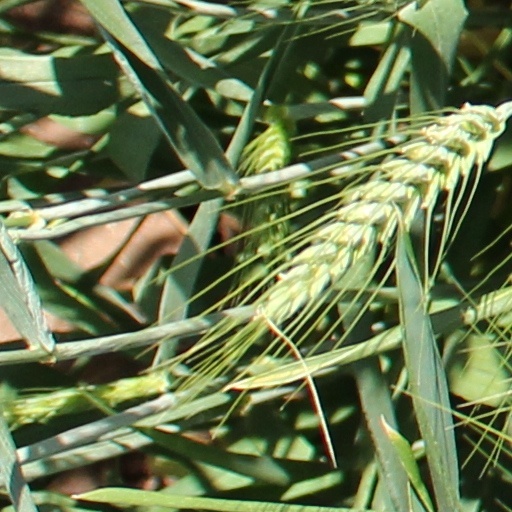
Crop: wheat